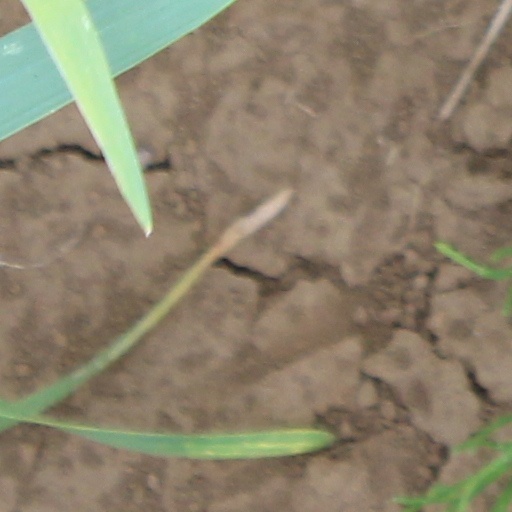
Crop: wheat